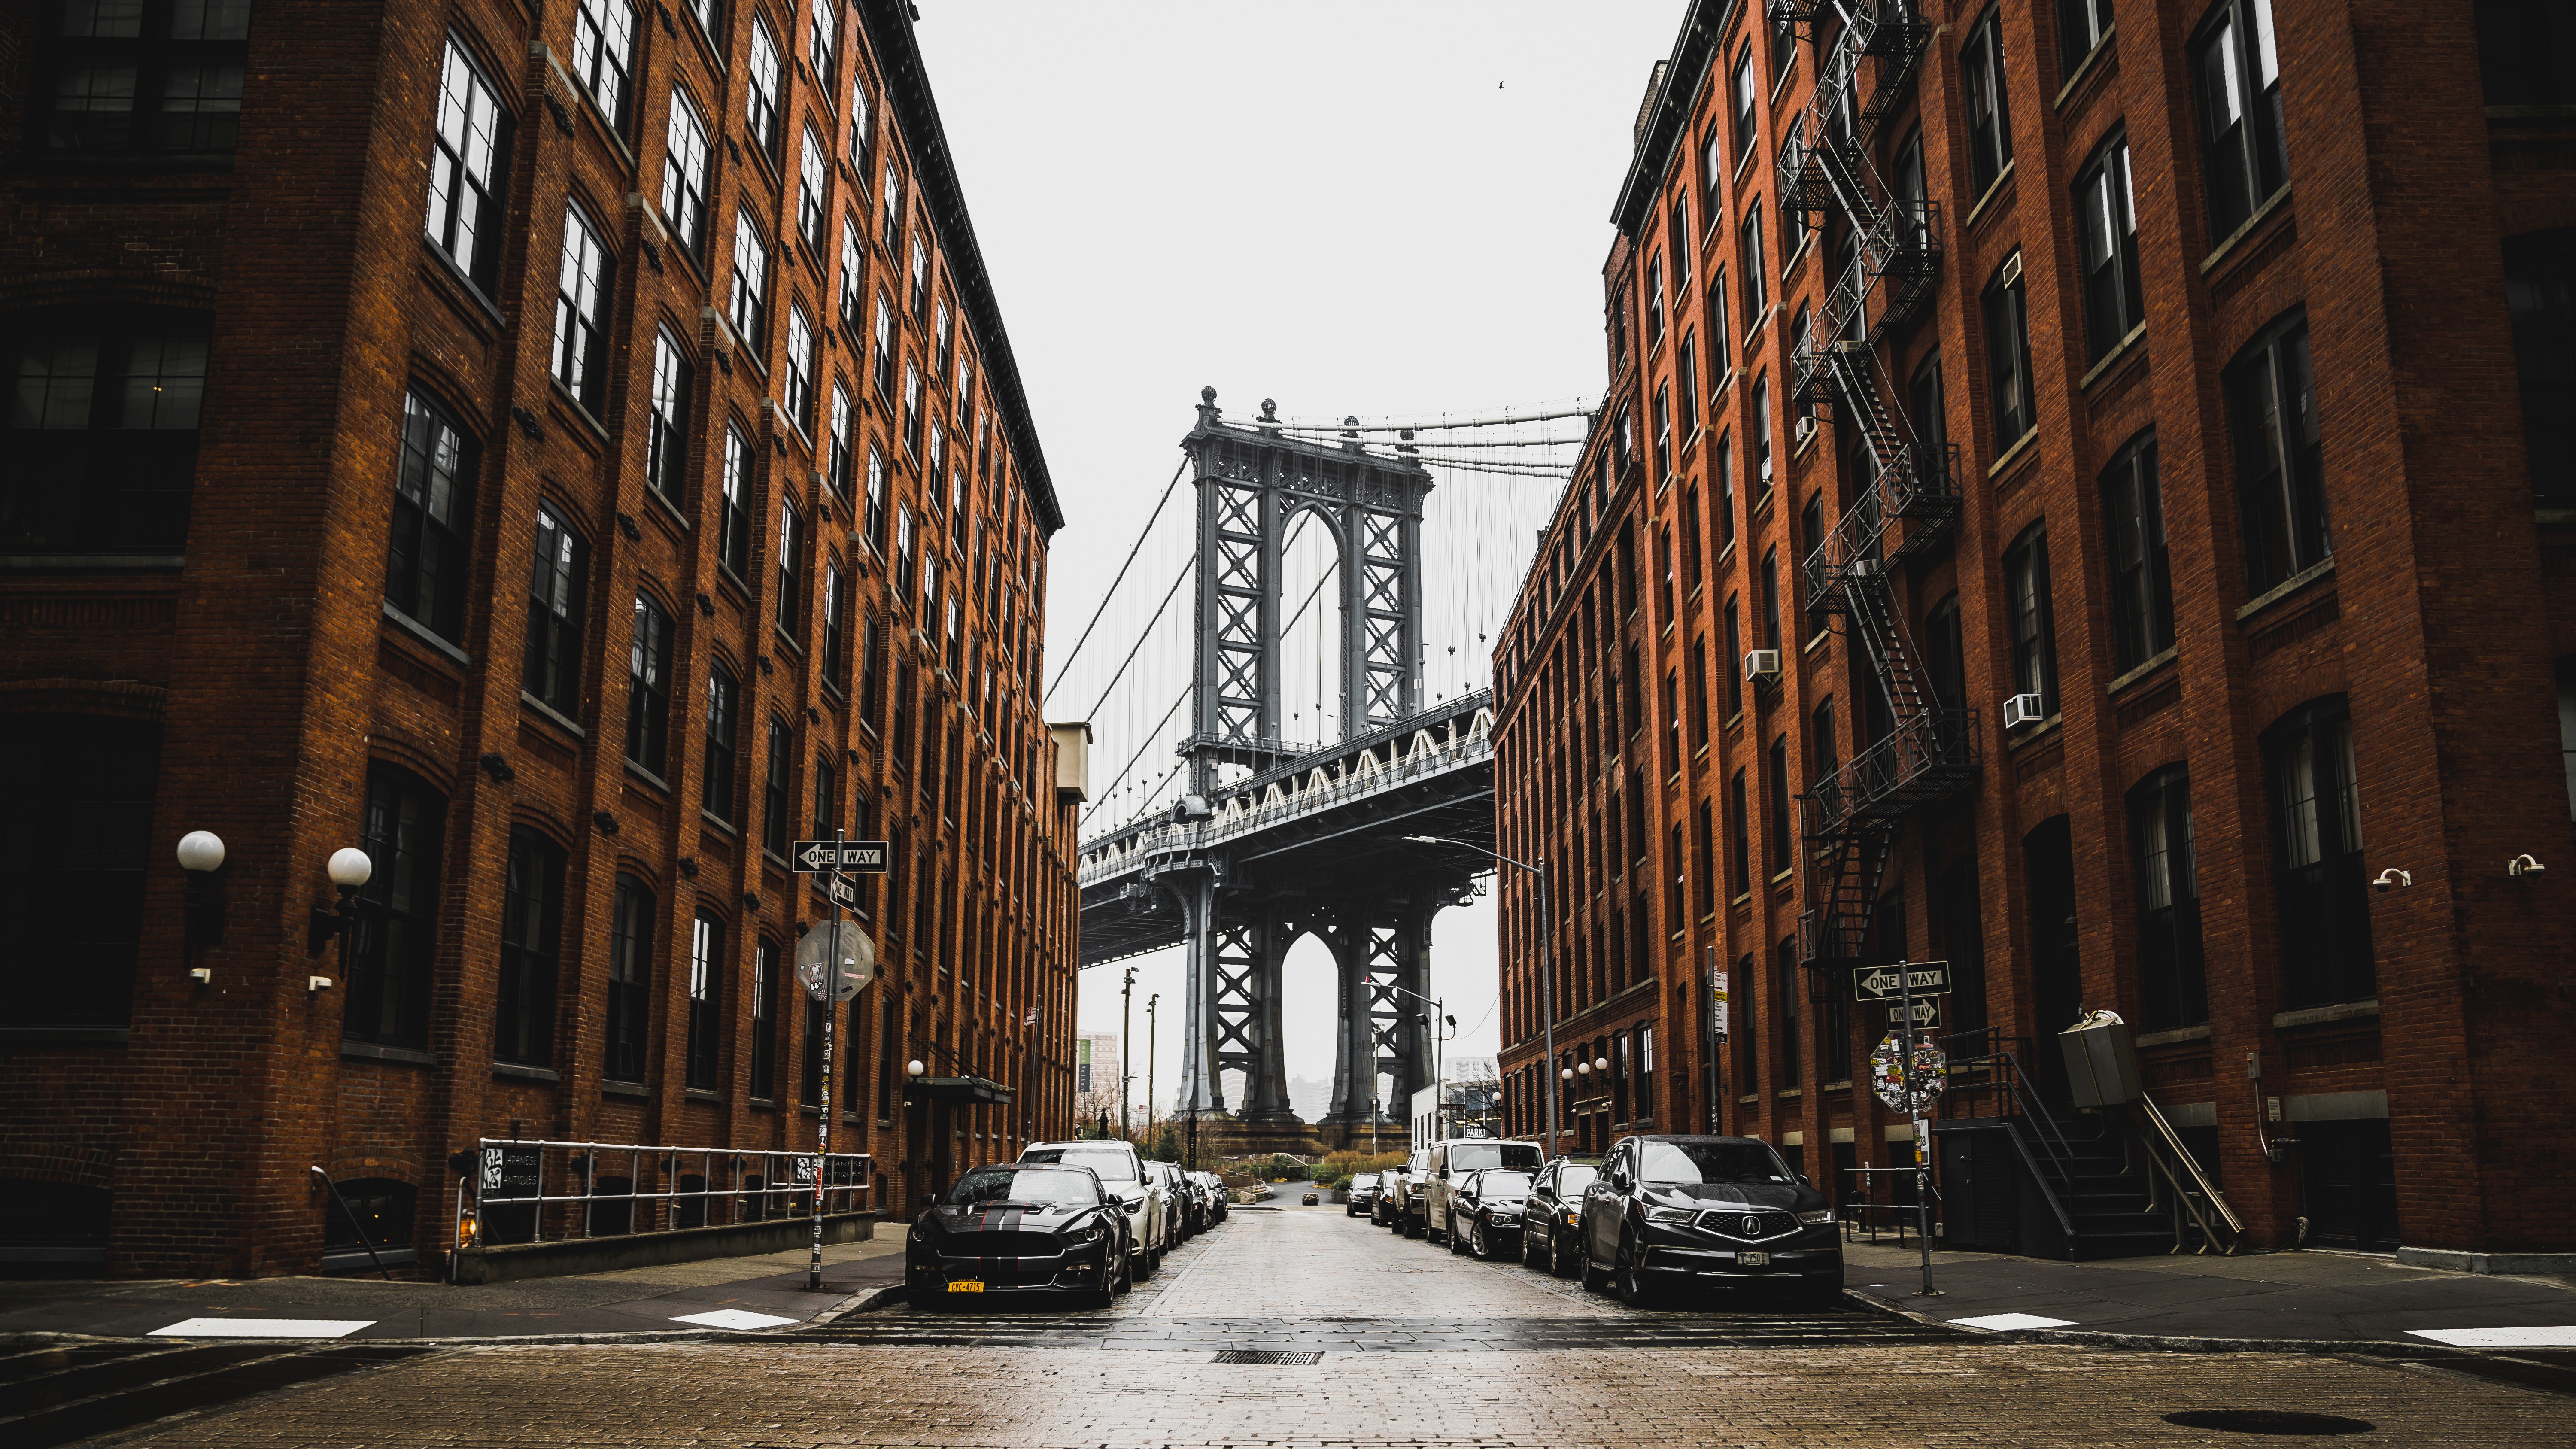
architecture, road, street, town, alley, city, skyscraper, urban, cityscape, downtown, evening, facade, brick, lane, waterway, infrastructure, rowhomes, metropolis, neighbourhood, urban area, human settlement, nonbuilding structure